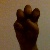
The image shows a hand gesture representing the letter 'E' in Indian Sign Language.